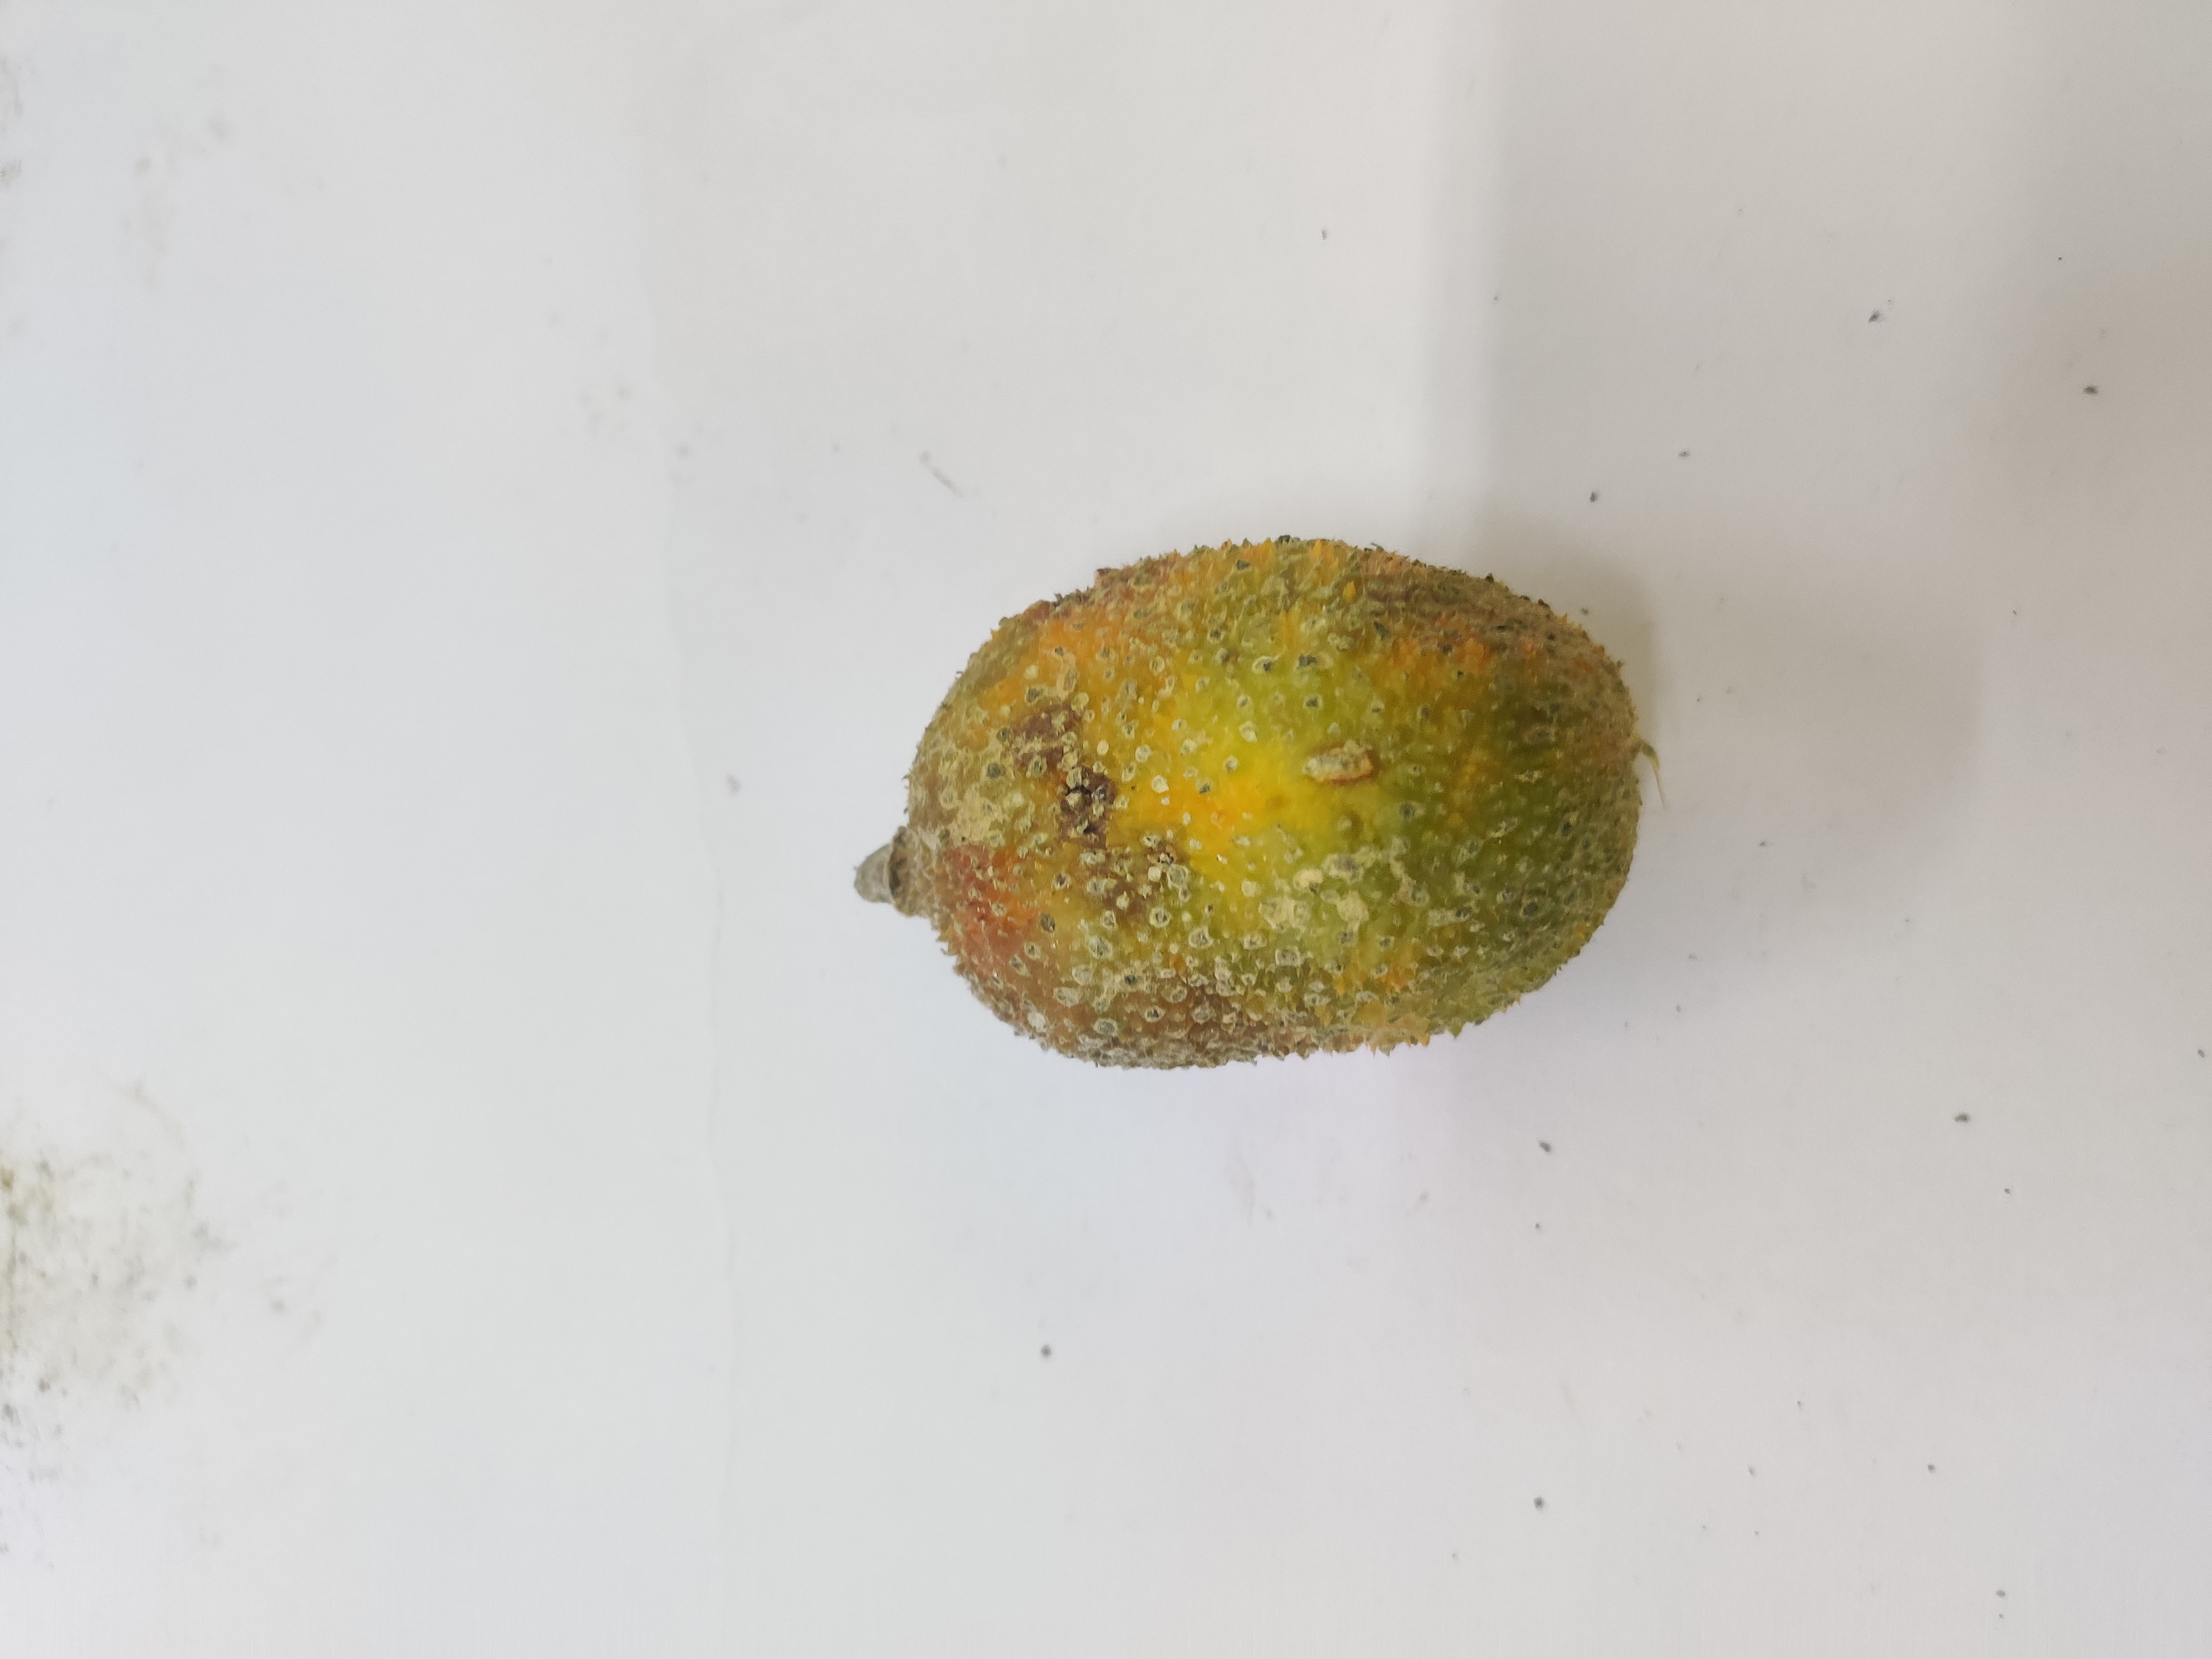
Crop: Spiny Gourd
Condition: Damaged